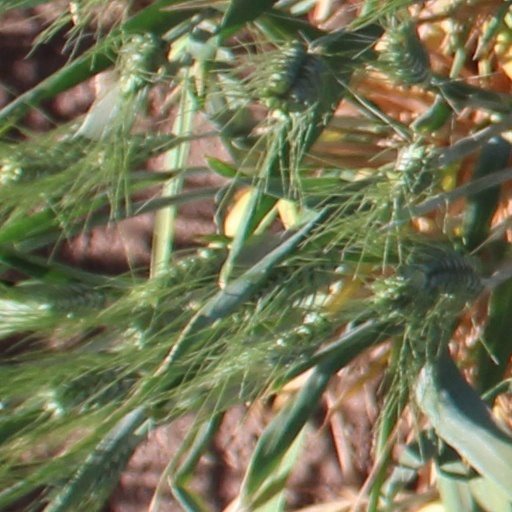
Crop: wheat